100% renewable energy

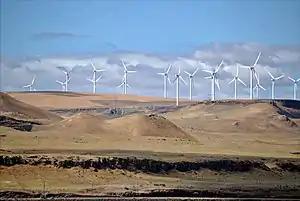
The Shepherds Flat Wind Farm is an 845 megawatt (MW) wind farm in the U.S. state of Oregon.

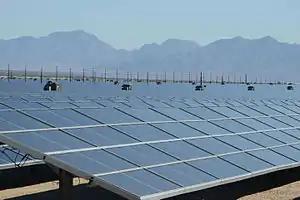
The 550 MW Desert Sunlight Solar Farm in California

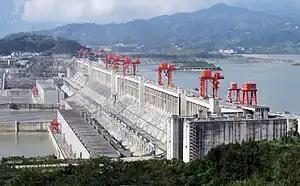
The Three Gorges Dam on the Yangtze River, China

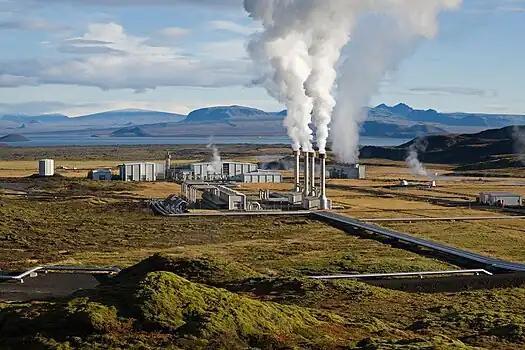
The Nesjavellir Geothermal Power Plant in Þingvellir, Iceland

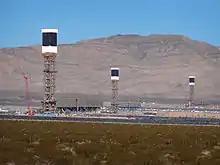
The 392 MW Ivanpah Solar Power Facility in California: The facility's three towers.

100% renewable energy is the goal of the use renewable resources for all energy. 100% renewable energy for electricity, heating, cooling and transport is motivated by climate change, pollution and other environmental issues, as well as economic and energy security concerns. Shifting the total global primary energy supply to renewable sources requires a transition of the energy system, since most of today's energy is derived from non-renewable fossil fuels.